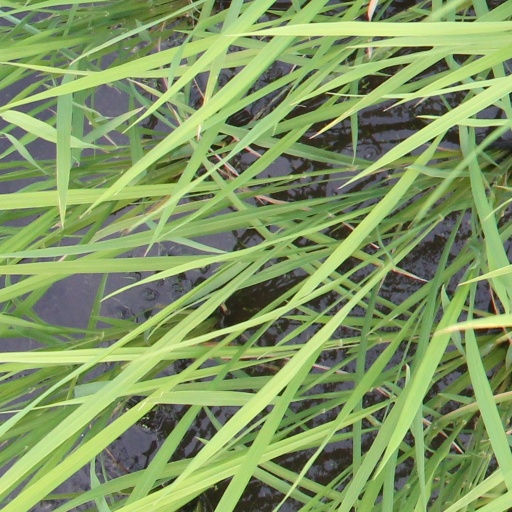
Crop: rice